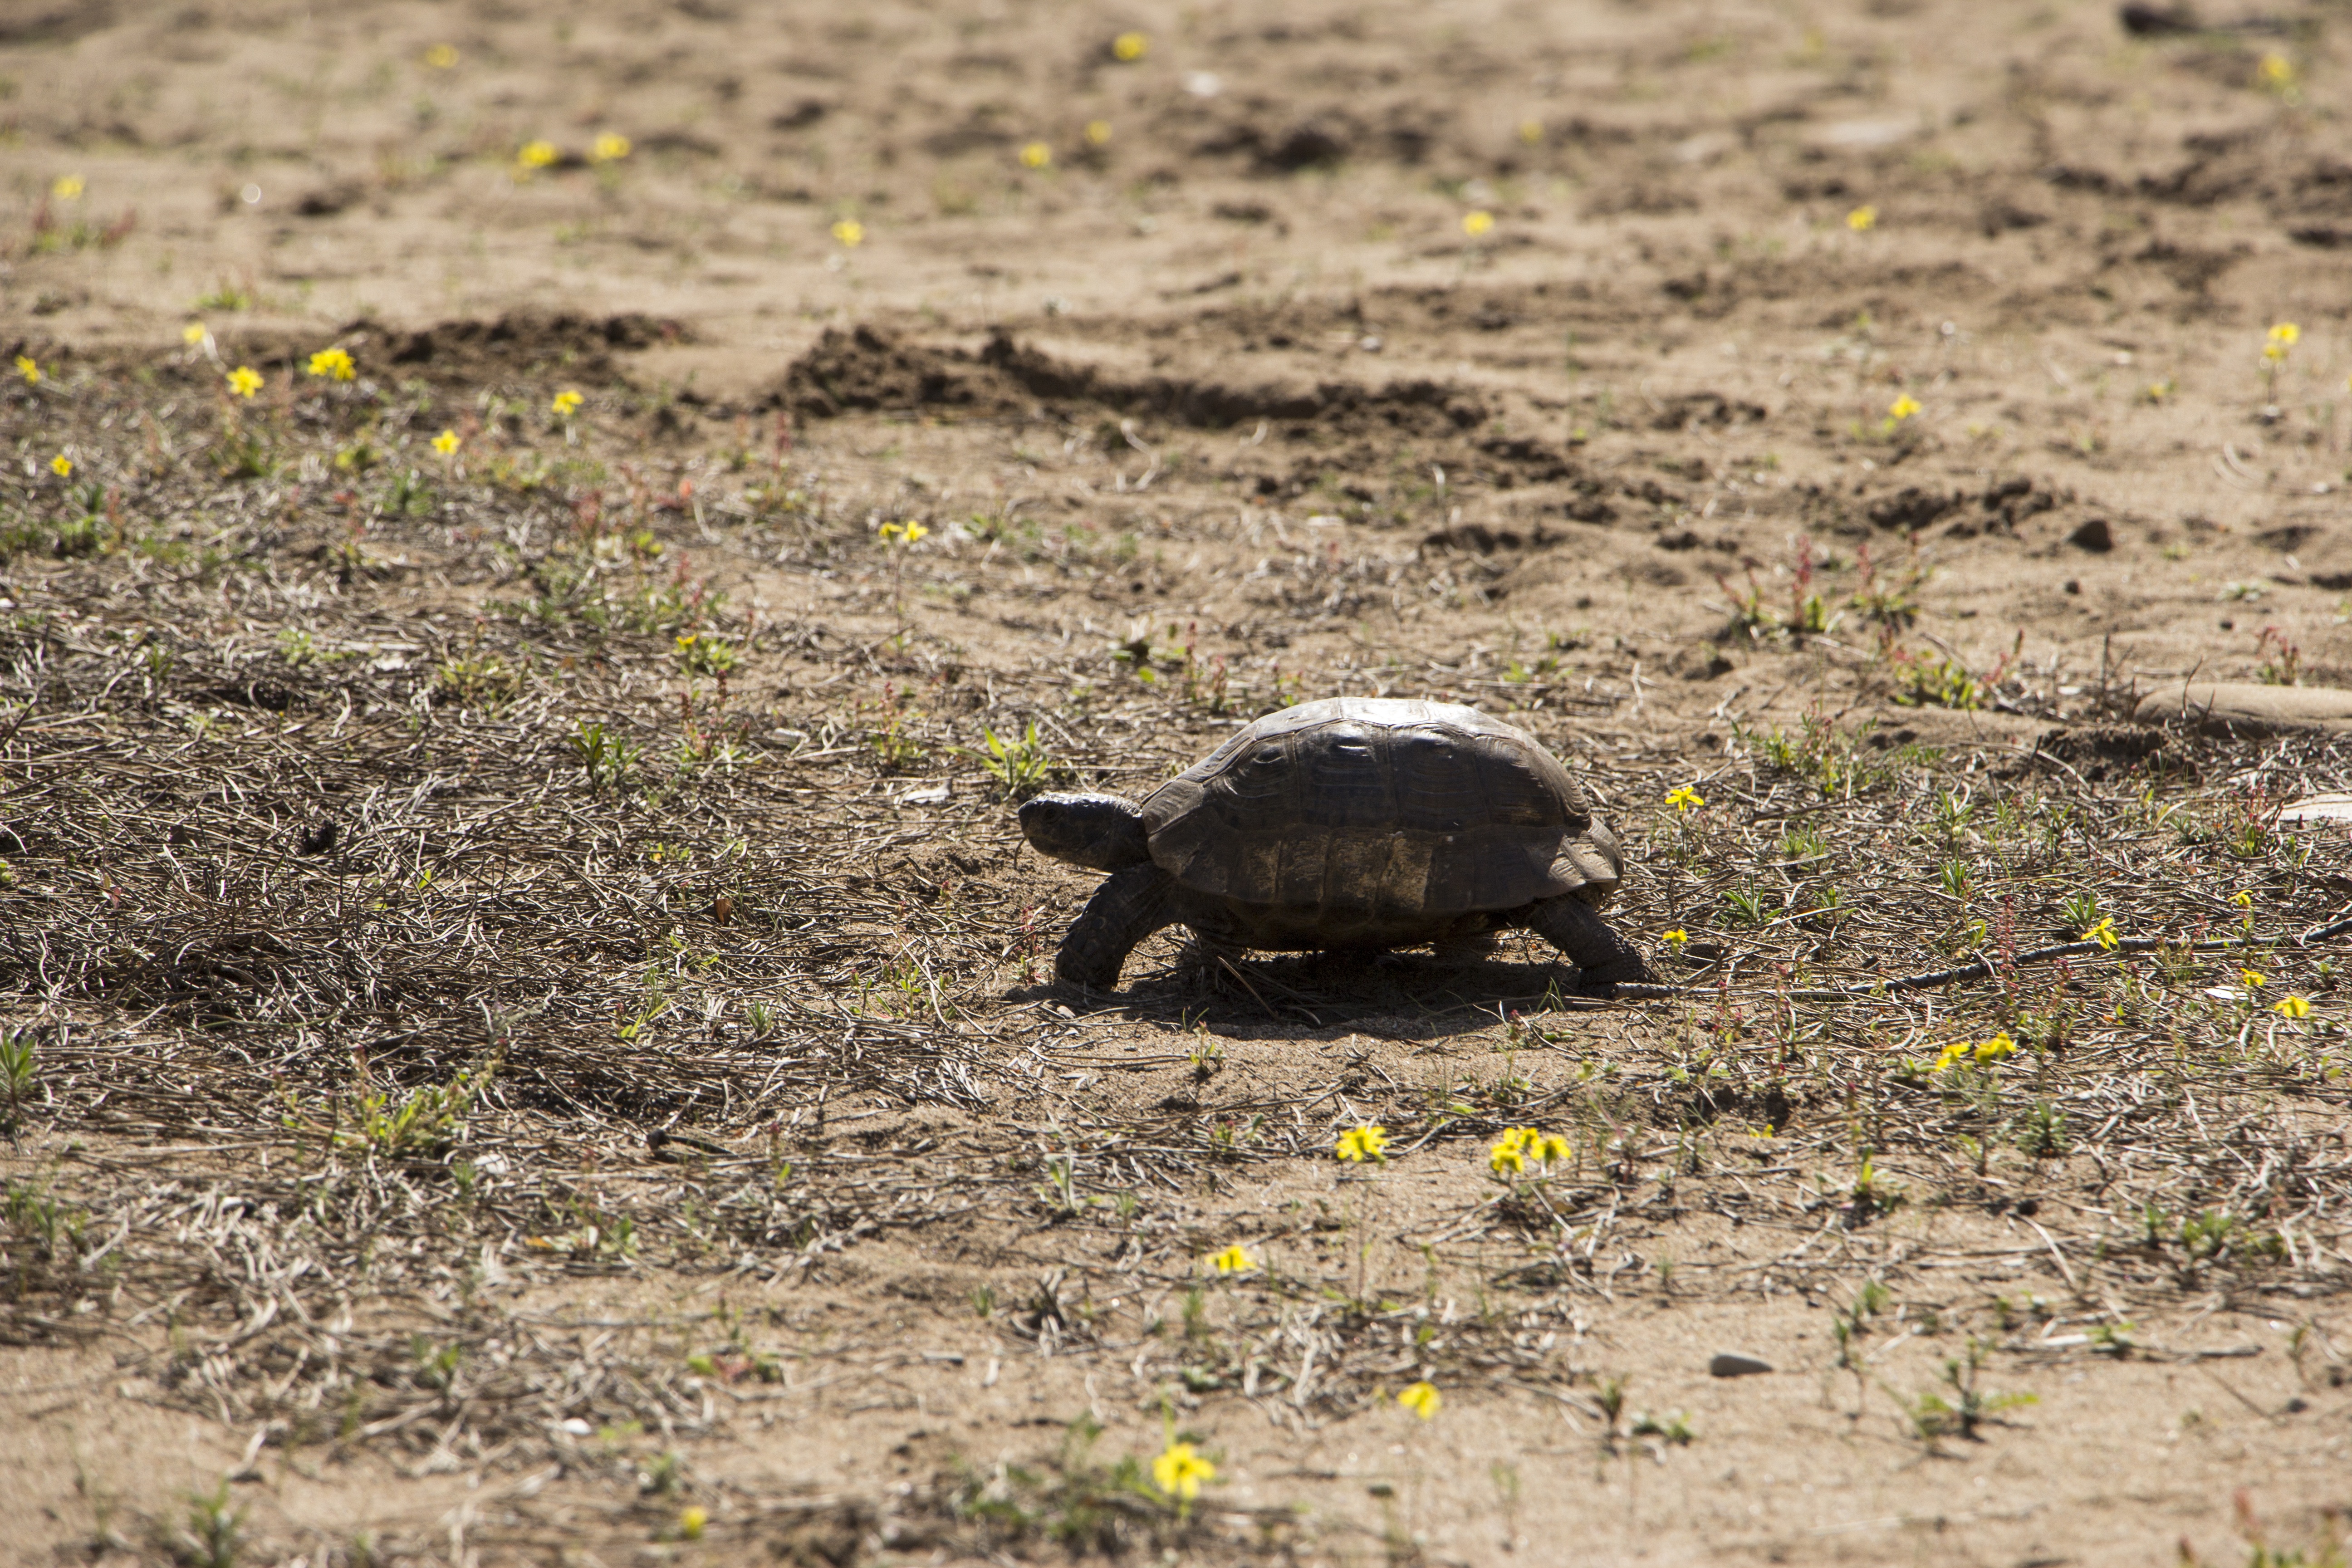
sea, nature, grass, walking, home, animal, wildlife, wild, environment, sunbathing, green, natural, turtle, reptile, fauna, shell, sunny, tail, legs, head, tortoise, skin, vertebrate, large, hard, slow